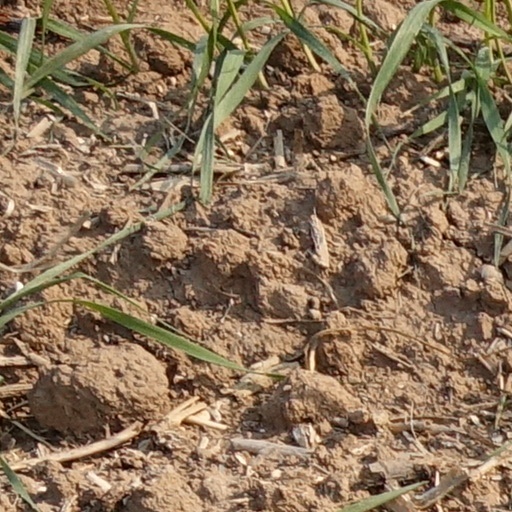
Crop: wheat